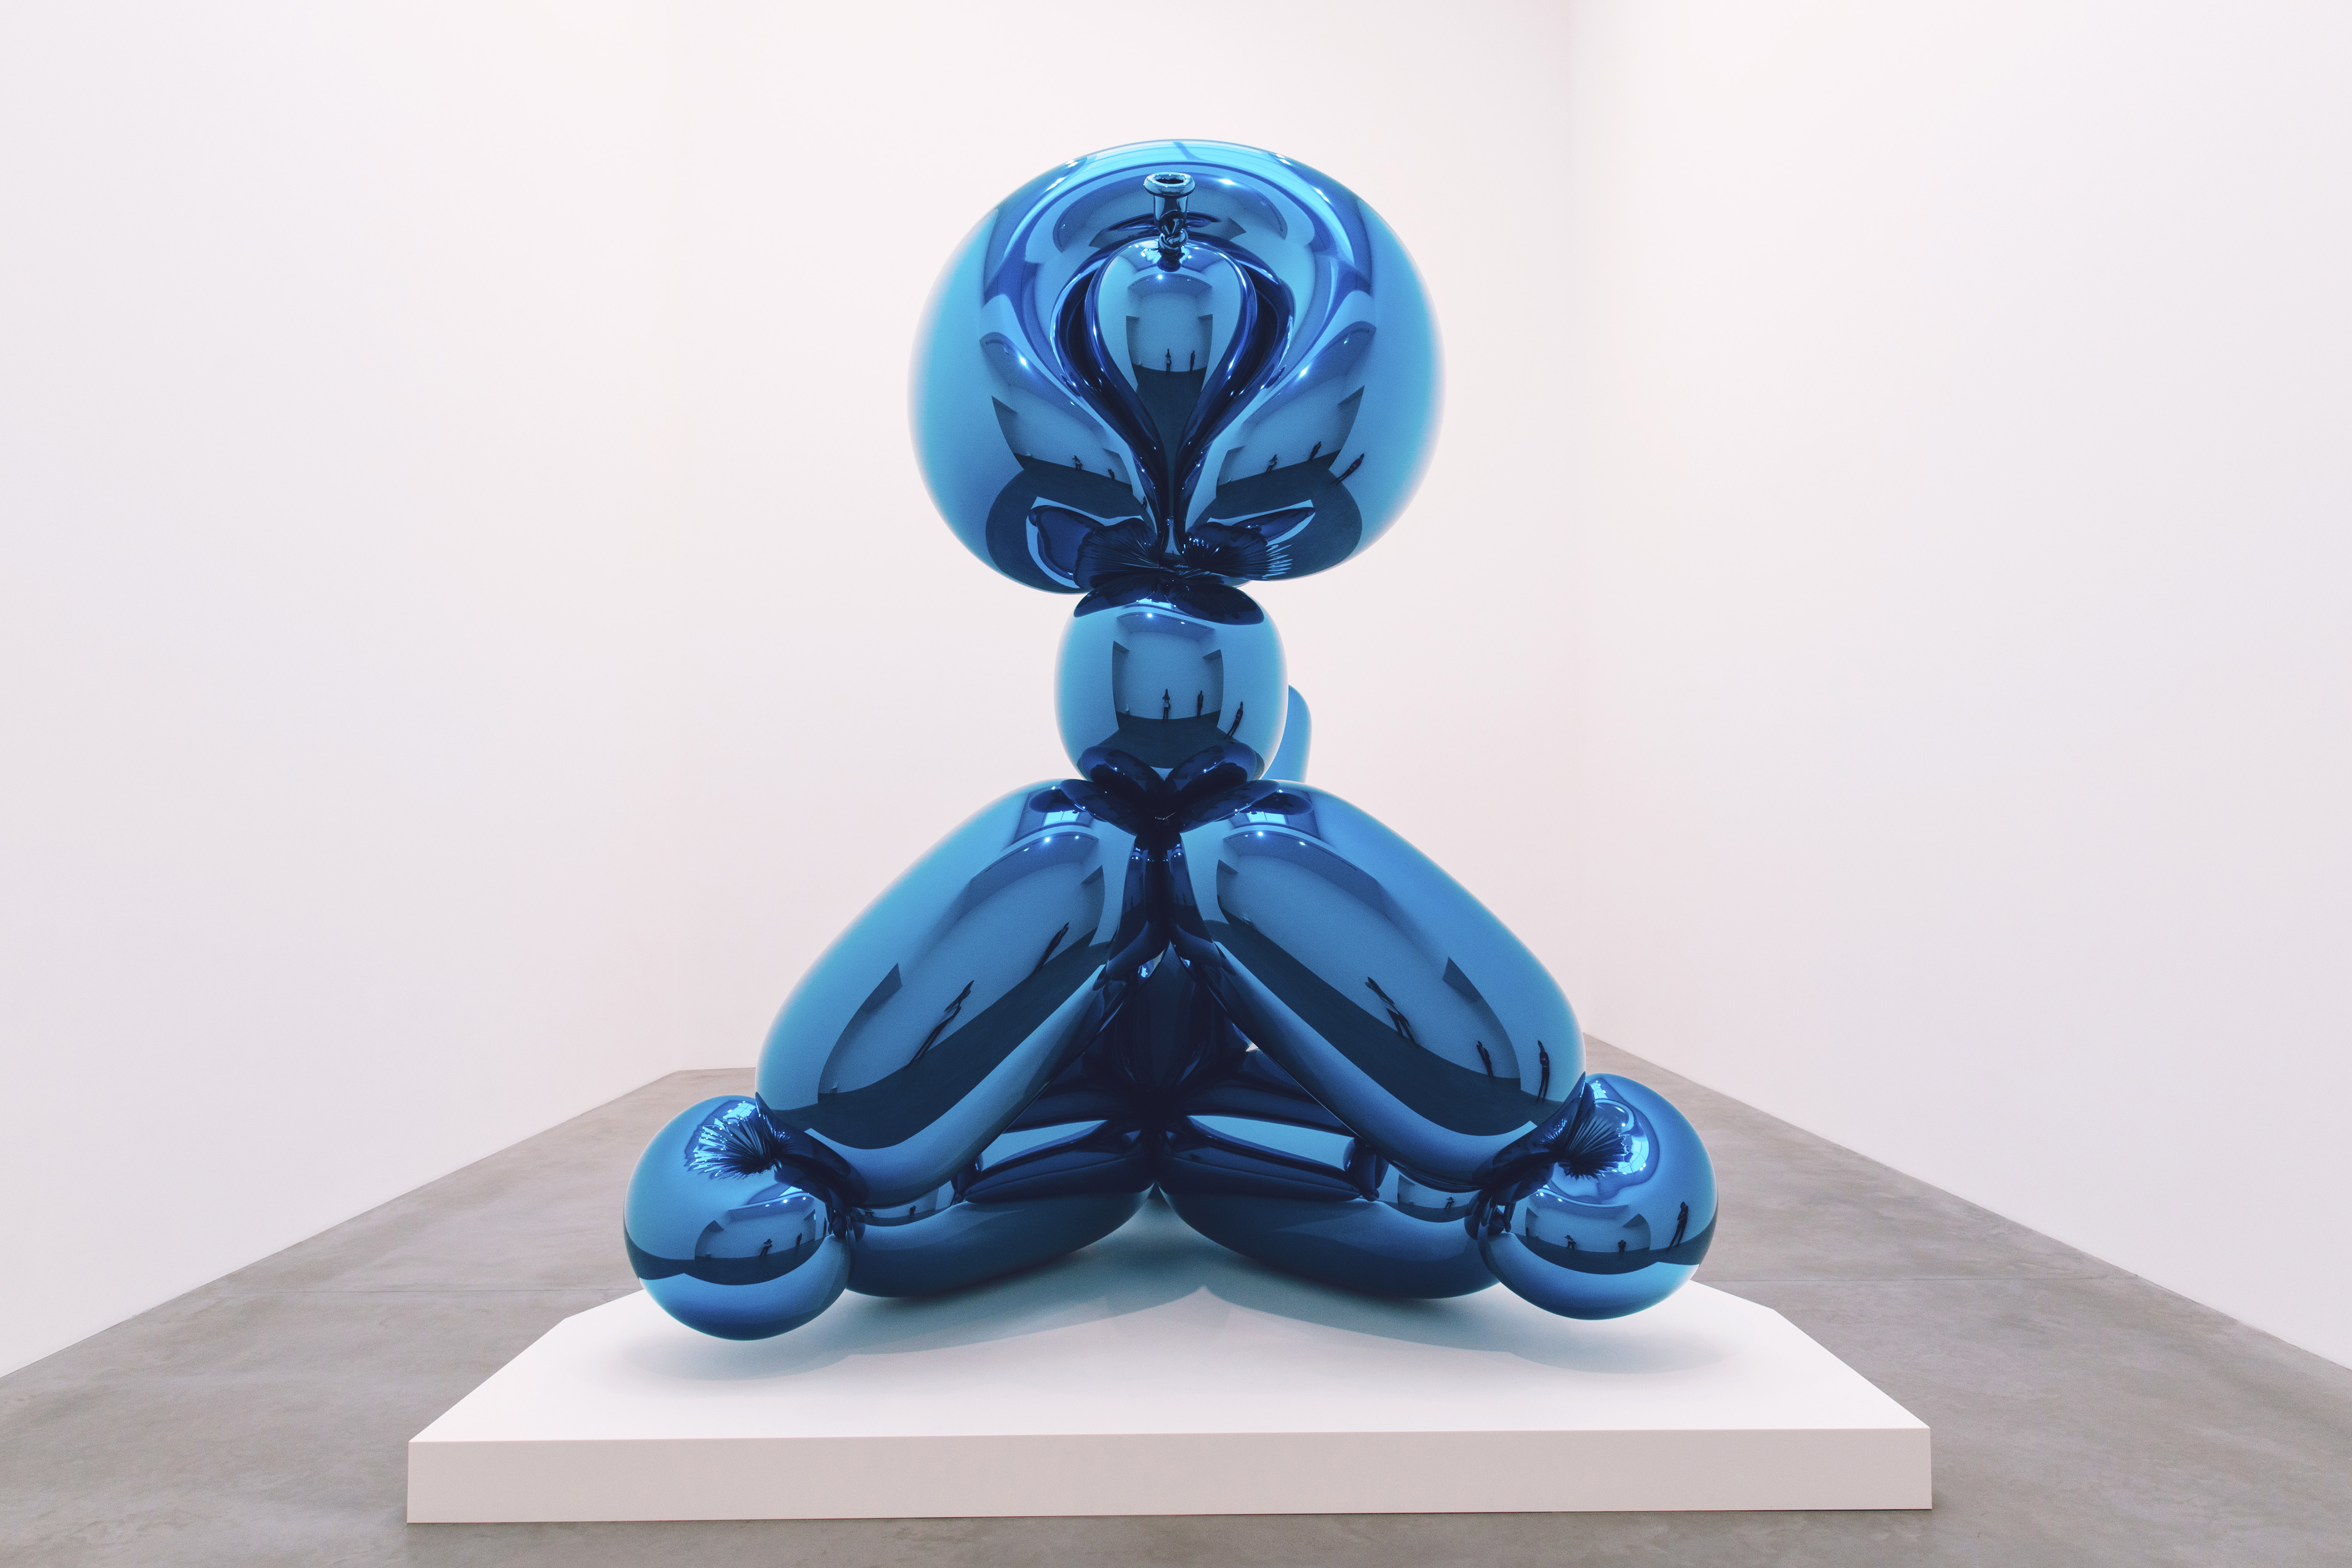
blue, cobalt blue, sculpture, art, design, figurine, electric blue, nonbuilding structure, symmetry, balance, modern art, still life photography